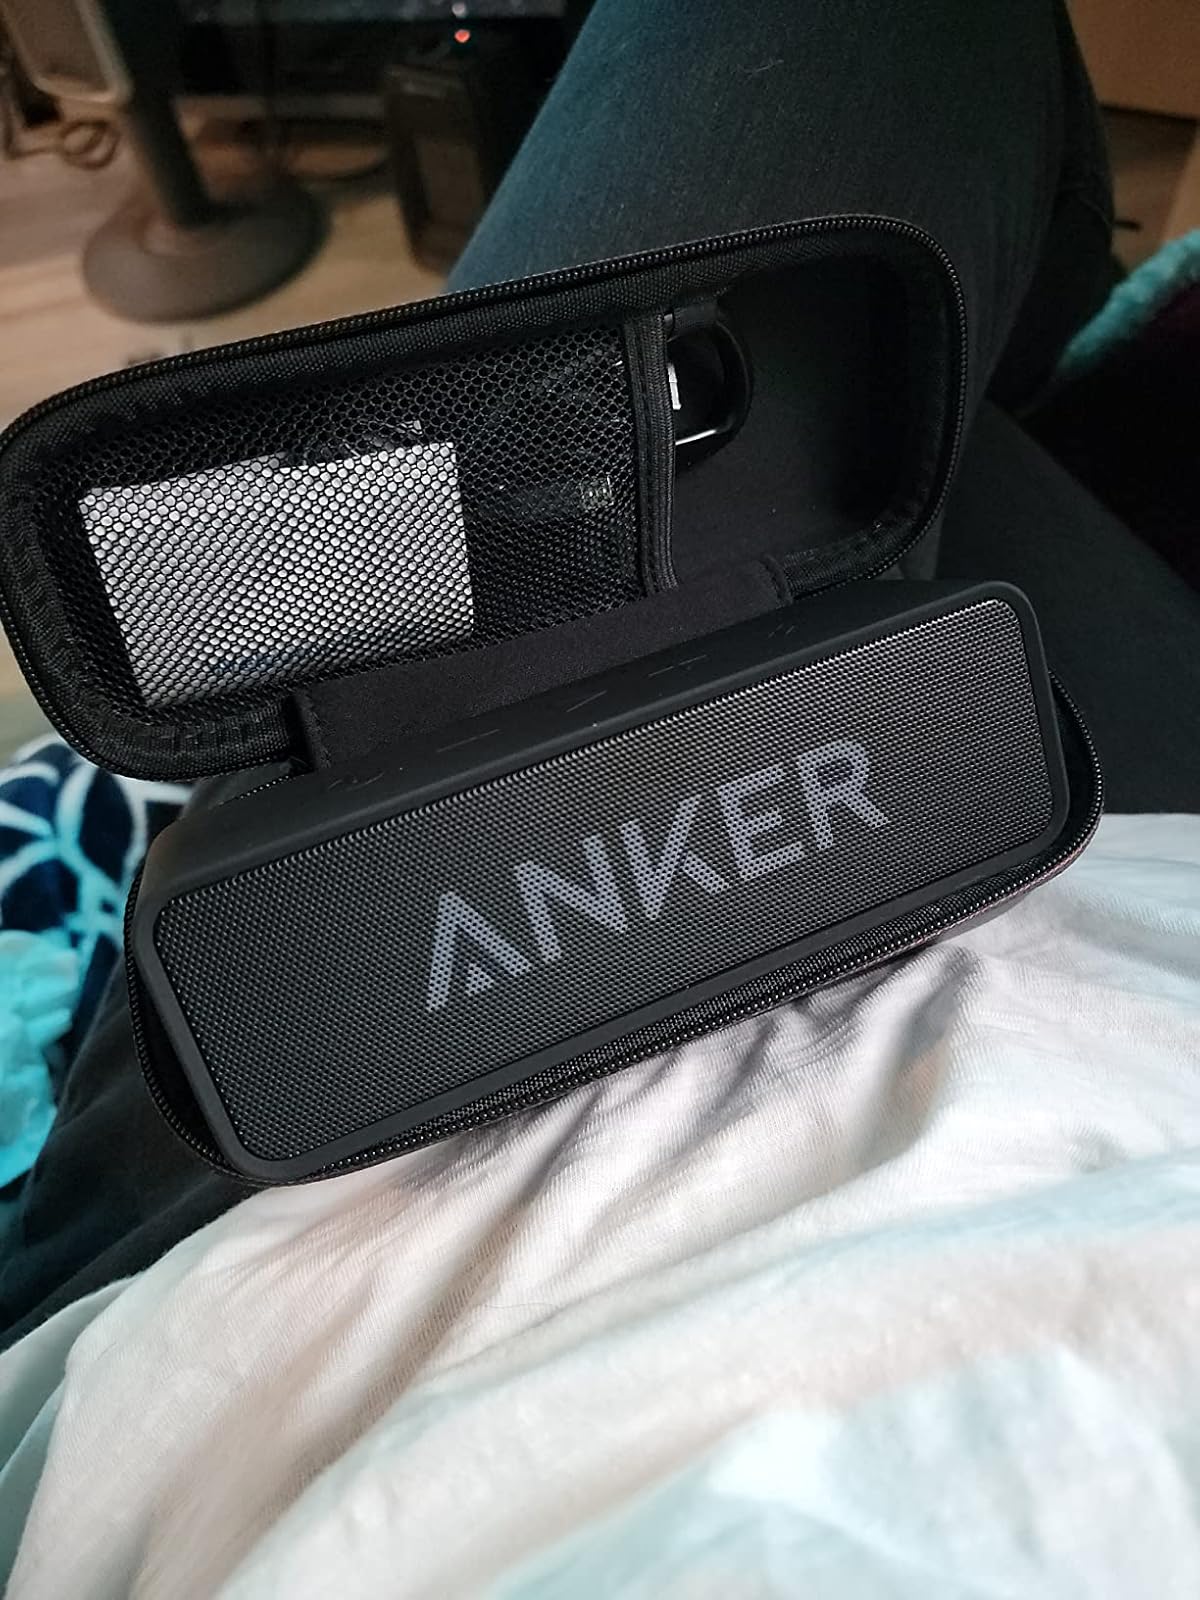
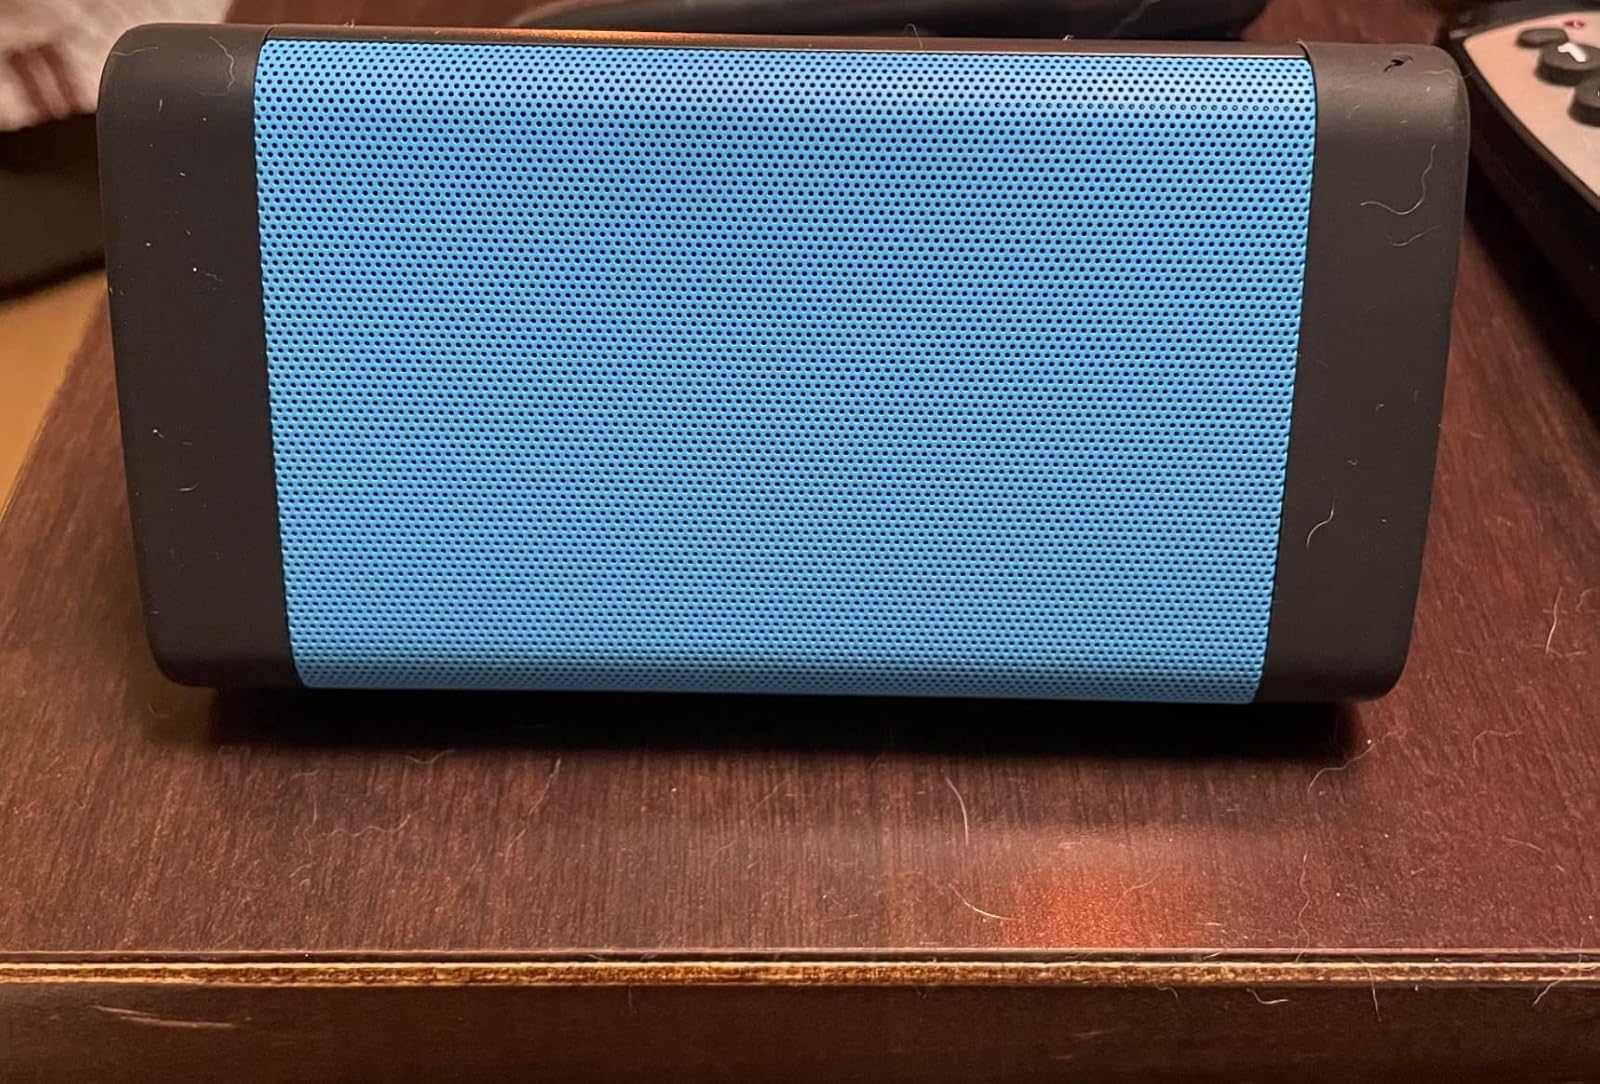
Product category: speaker
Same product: no